St. Anne's Roman Catholic Church (Marysville, Washington)

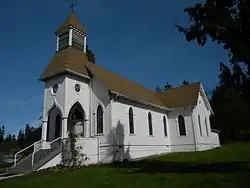
Saint Anne's Catholic Church

St. Anne's Roman Catholic Church is a historic church at 7231 Totem Beach Road in Tulalip, Washington, United States. It was built in 1904 and added to the National Register of Historic Places in 1976.